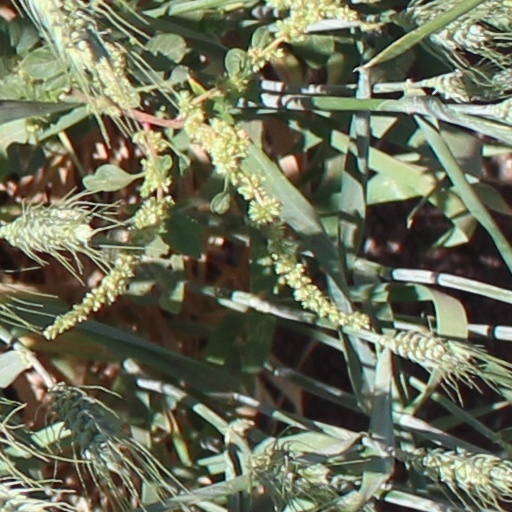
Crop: wheat